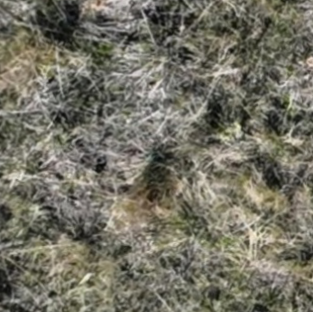
Month: october
Dye color: blue
Dye concentration: high